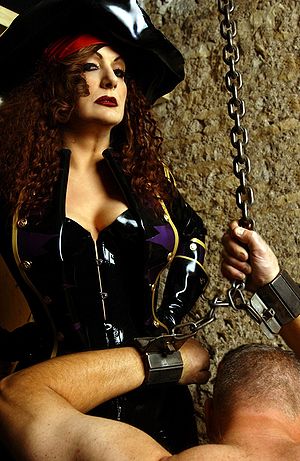
Herskerinde
En herskerinde el. dominatrix er kvinder som har den dominerende rolle i bondage og disciplin eller sadomasochistisk sexlege, som oftest forkortes BDSM. En herskerinde behøver ikke nødvendigvis dominere en mandlig partner; det kan lige så godt være en kvinde.